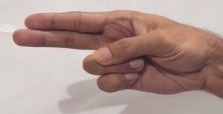
ASL sign: H